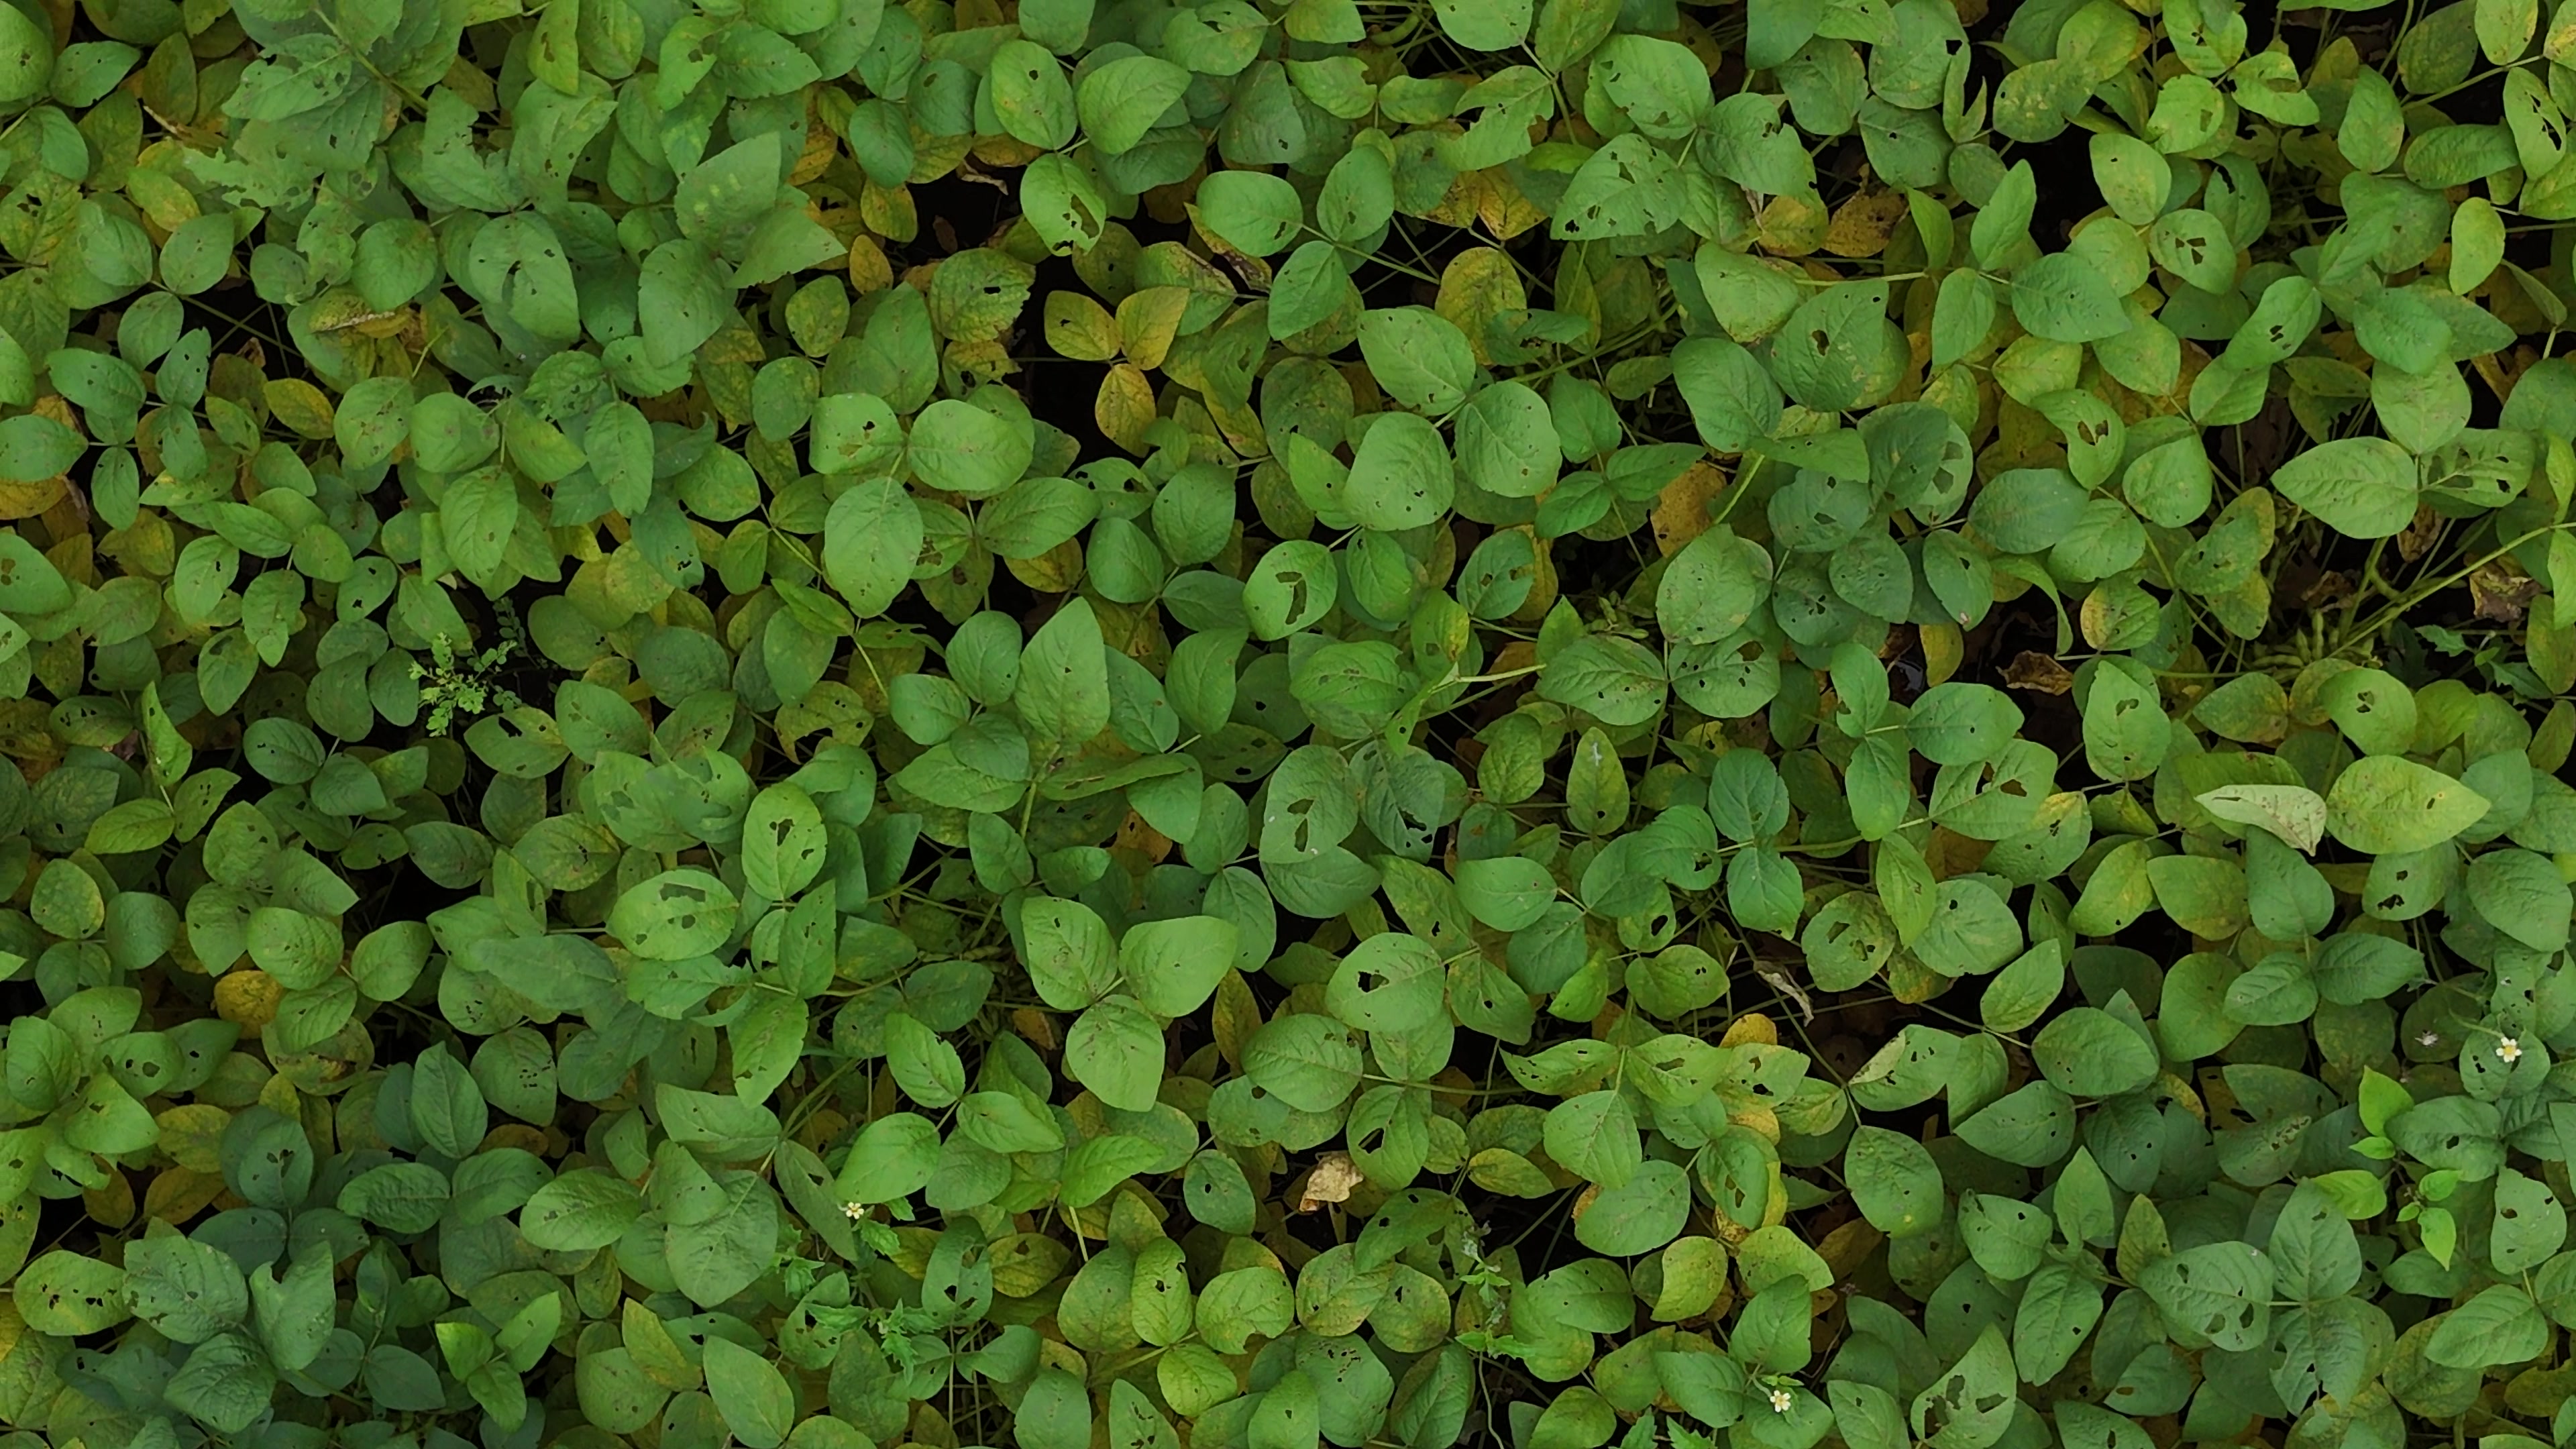
Label: Mosaic